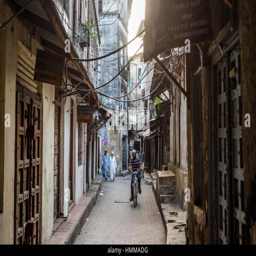
people walk on a street